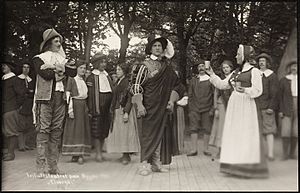
Elverhøj / Rollehavende
Fra opsætning af Elverhøj i Oslo i 1911.
Elverhøj af Johan Ludvig Heiberg med musik af Friedrich Kuhlau er det danske nationalskuespil.